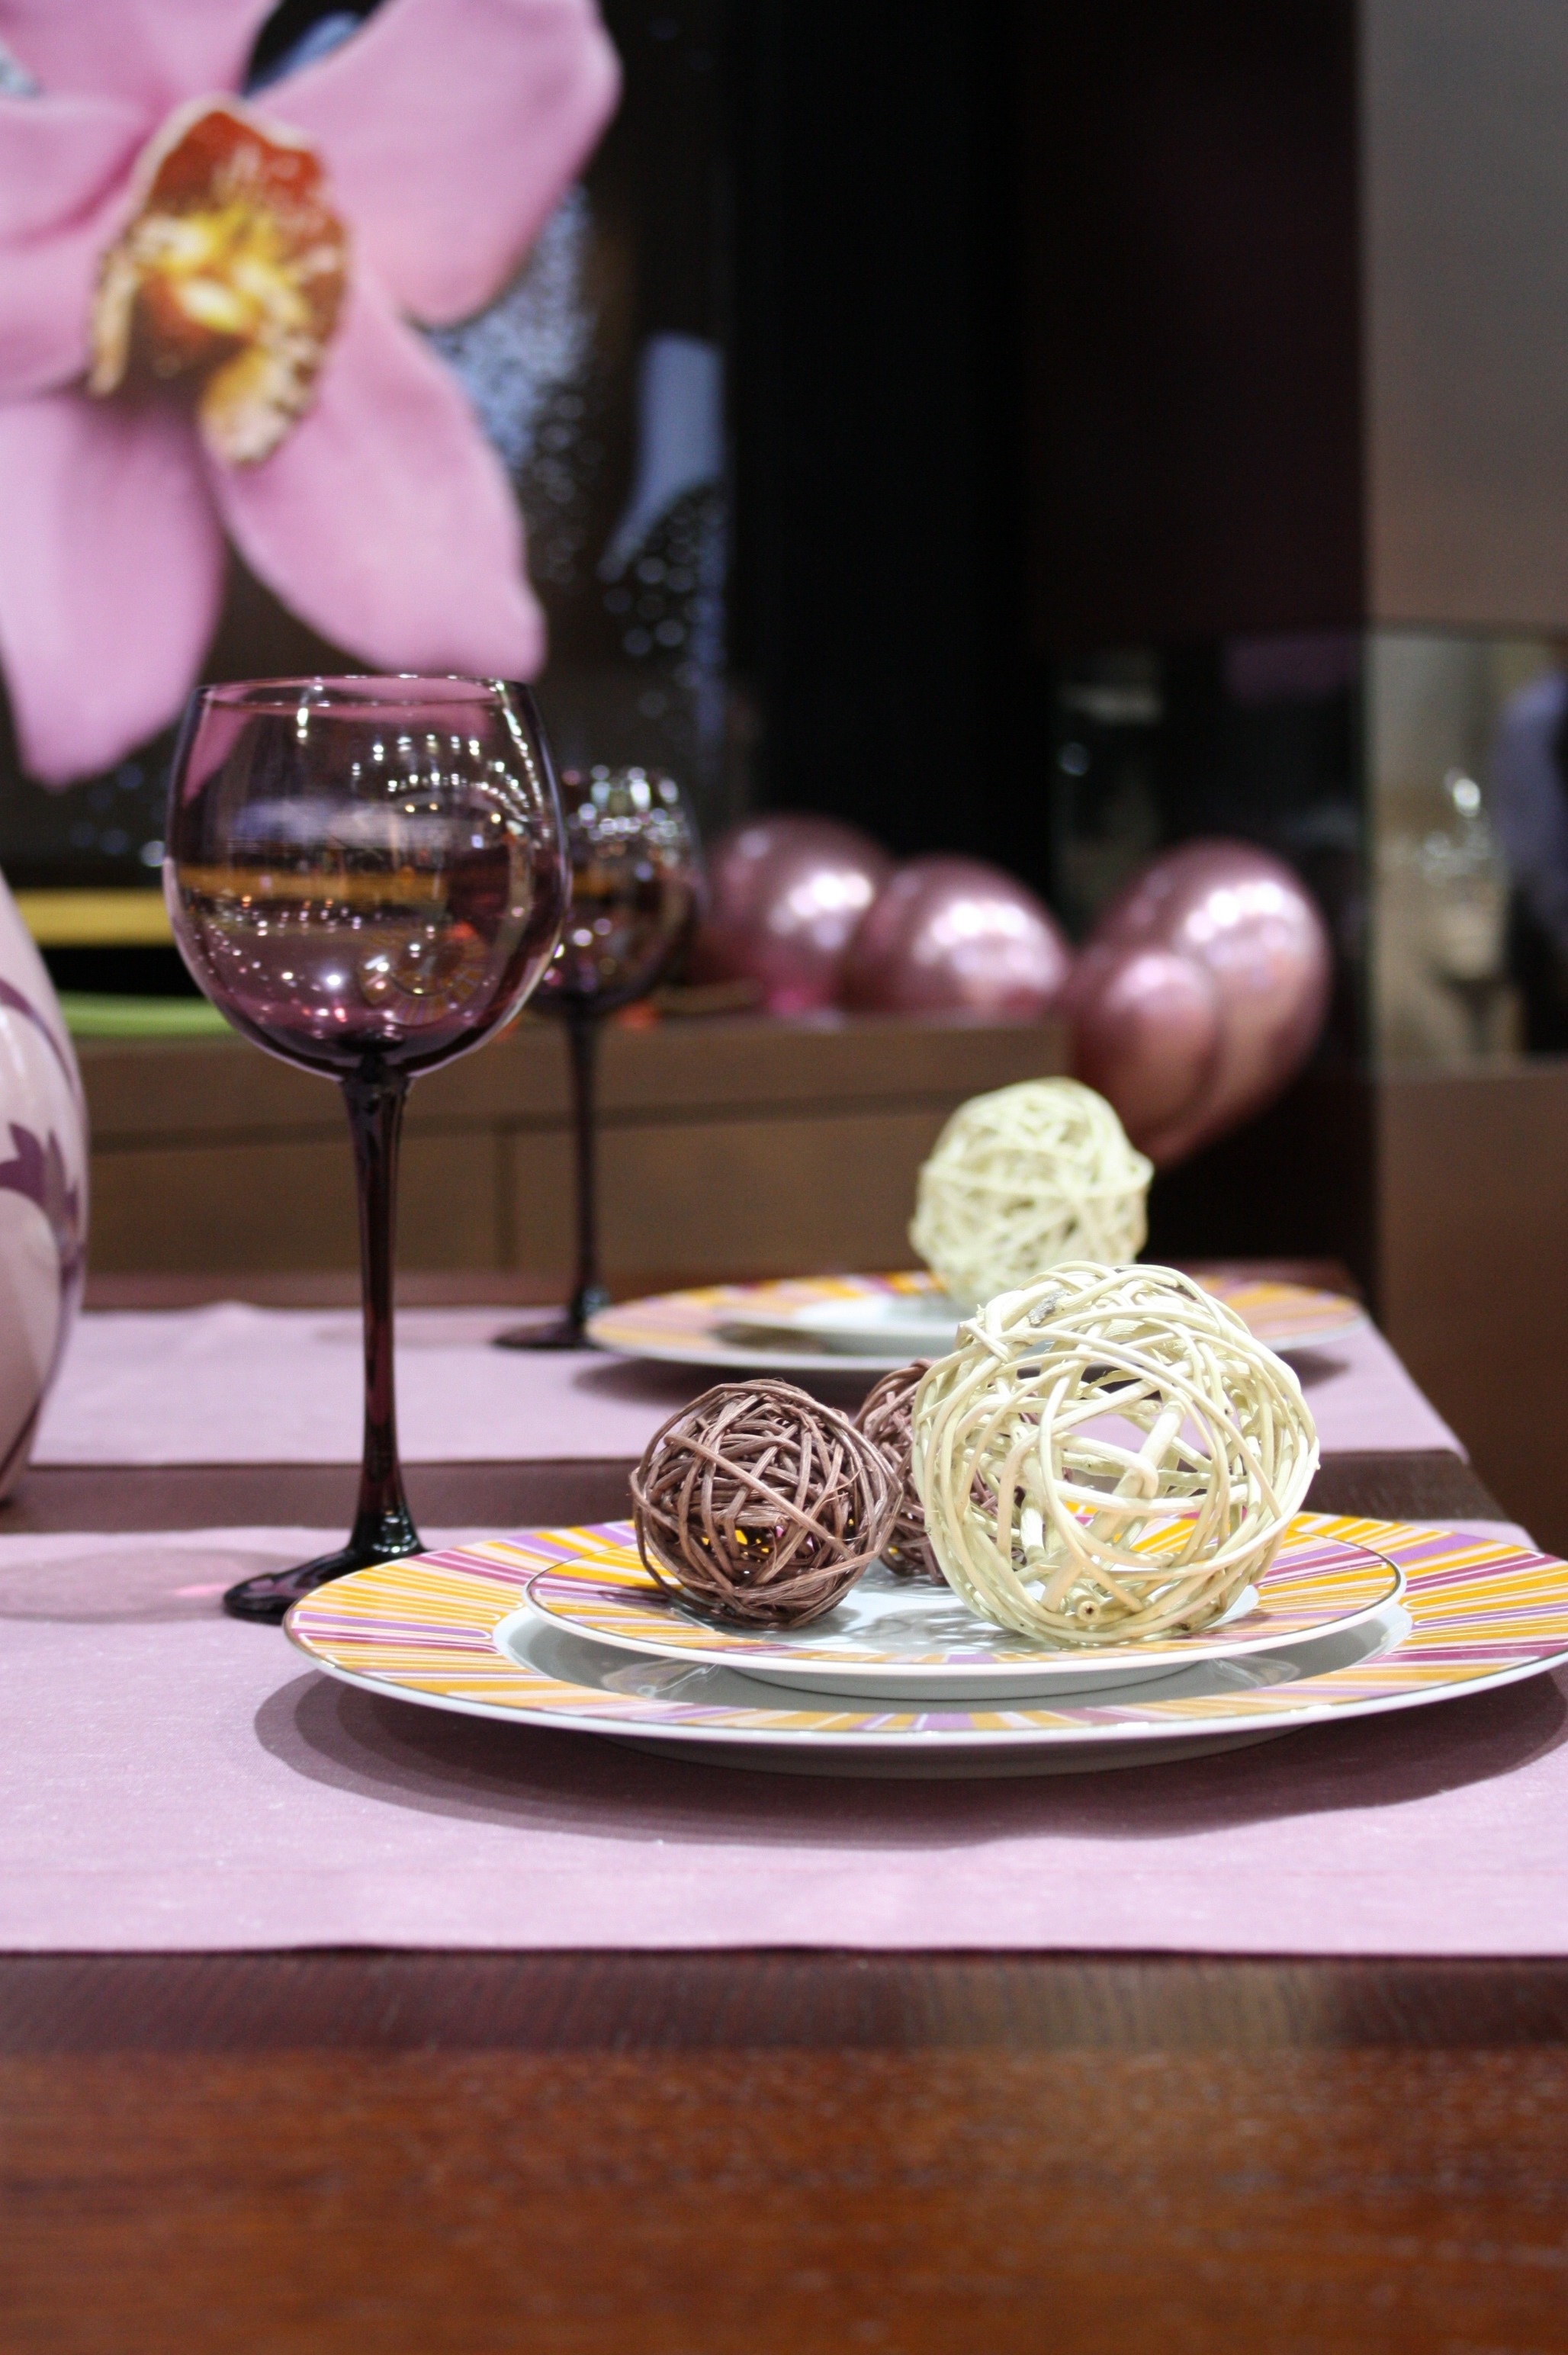
flower, glass, restaurant, decoration, meal, ceramic, transparent, design, violet, dinner, party, porcelain, plates, wine glasses, dining table, centrepiece